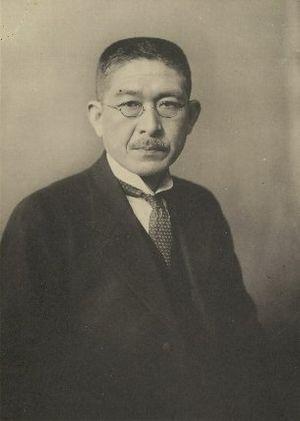
Hajime Seki est un ancien maire de la ville d’Osaka, dont il a profondément altéré l’urbanisme.